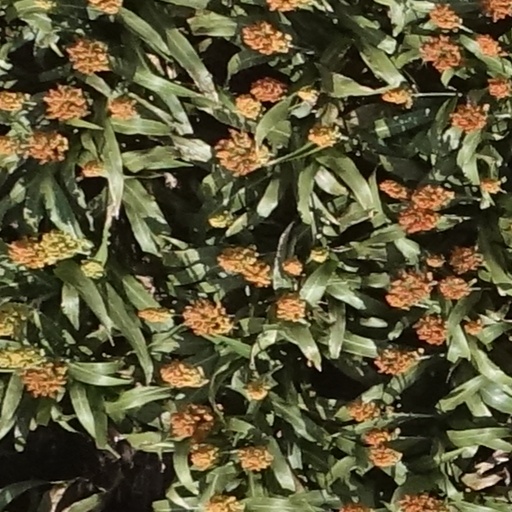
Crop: sorghum